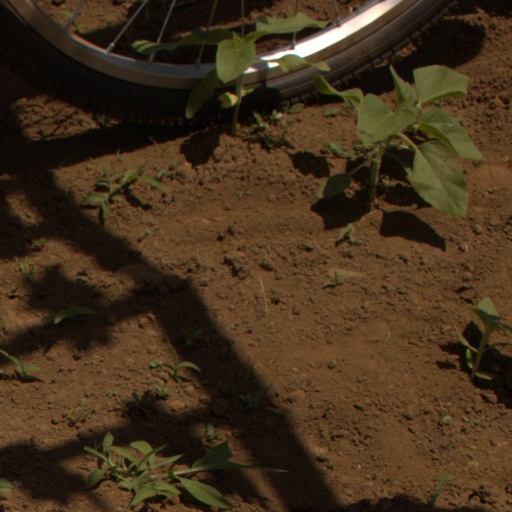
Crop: Jerusalem artichoke